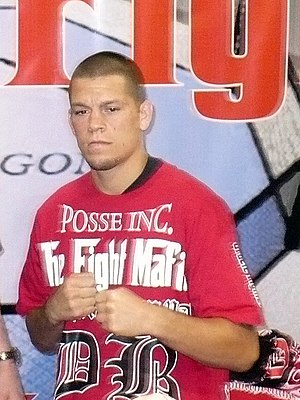
Nate Diaz
Nate Diaz i 2009
Nathan Donald Diaz, er en amerikansk MMA-udøver som konkurrer i i organisationen Ultimate Fighting Championship. Han har også konkurreret i World Extreme Cagefighting, Pancrase og Strikeforce. Diaz vandt den femte sæson af The Ultimate Fighter. Diaz har sort bælte i Brasiliansk Jiu-jitsu.